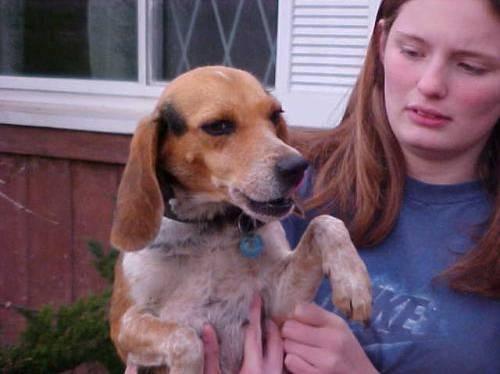
dog